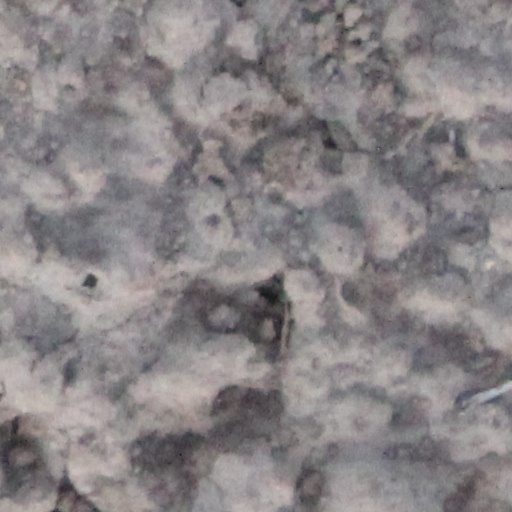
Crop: wheat